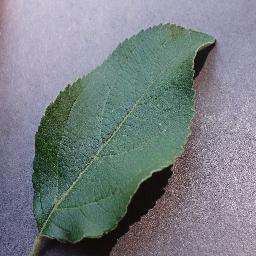
Label: Apple___healthy